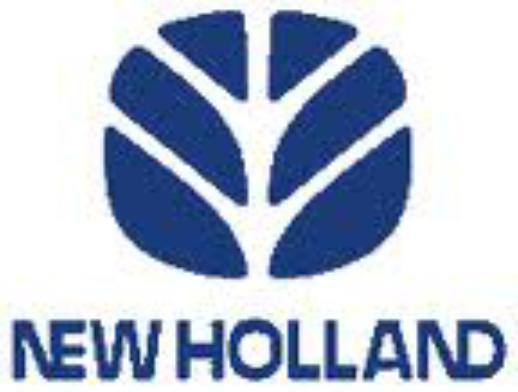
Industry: Others